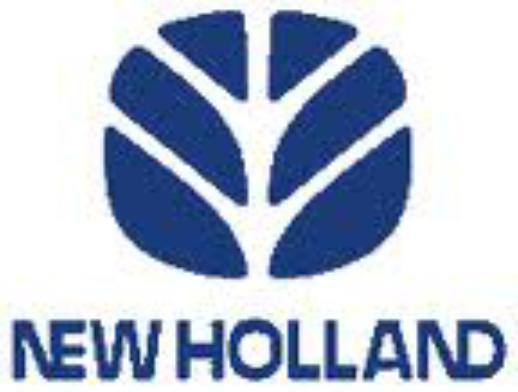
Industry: Others